Antony Hämäläinen

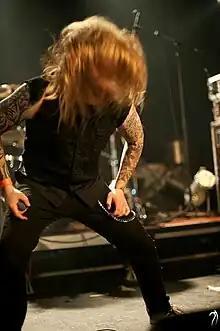
Hämäläinen performing with Nightrage in 2012

Antony Hämäläinen (born August 28, 1980) is a Finnish extreme metal vocalist living in the United States.